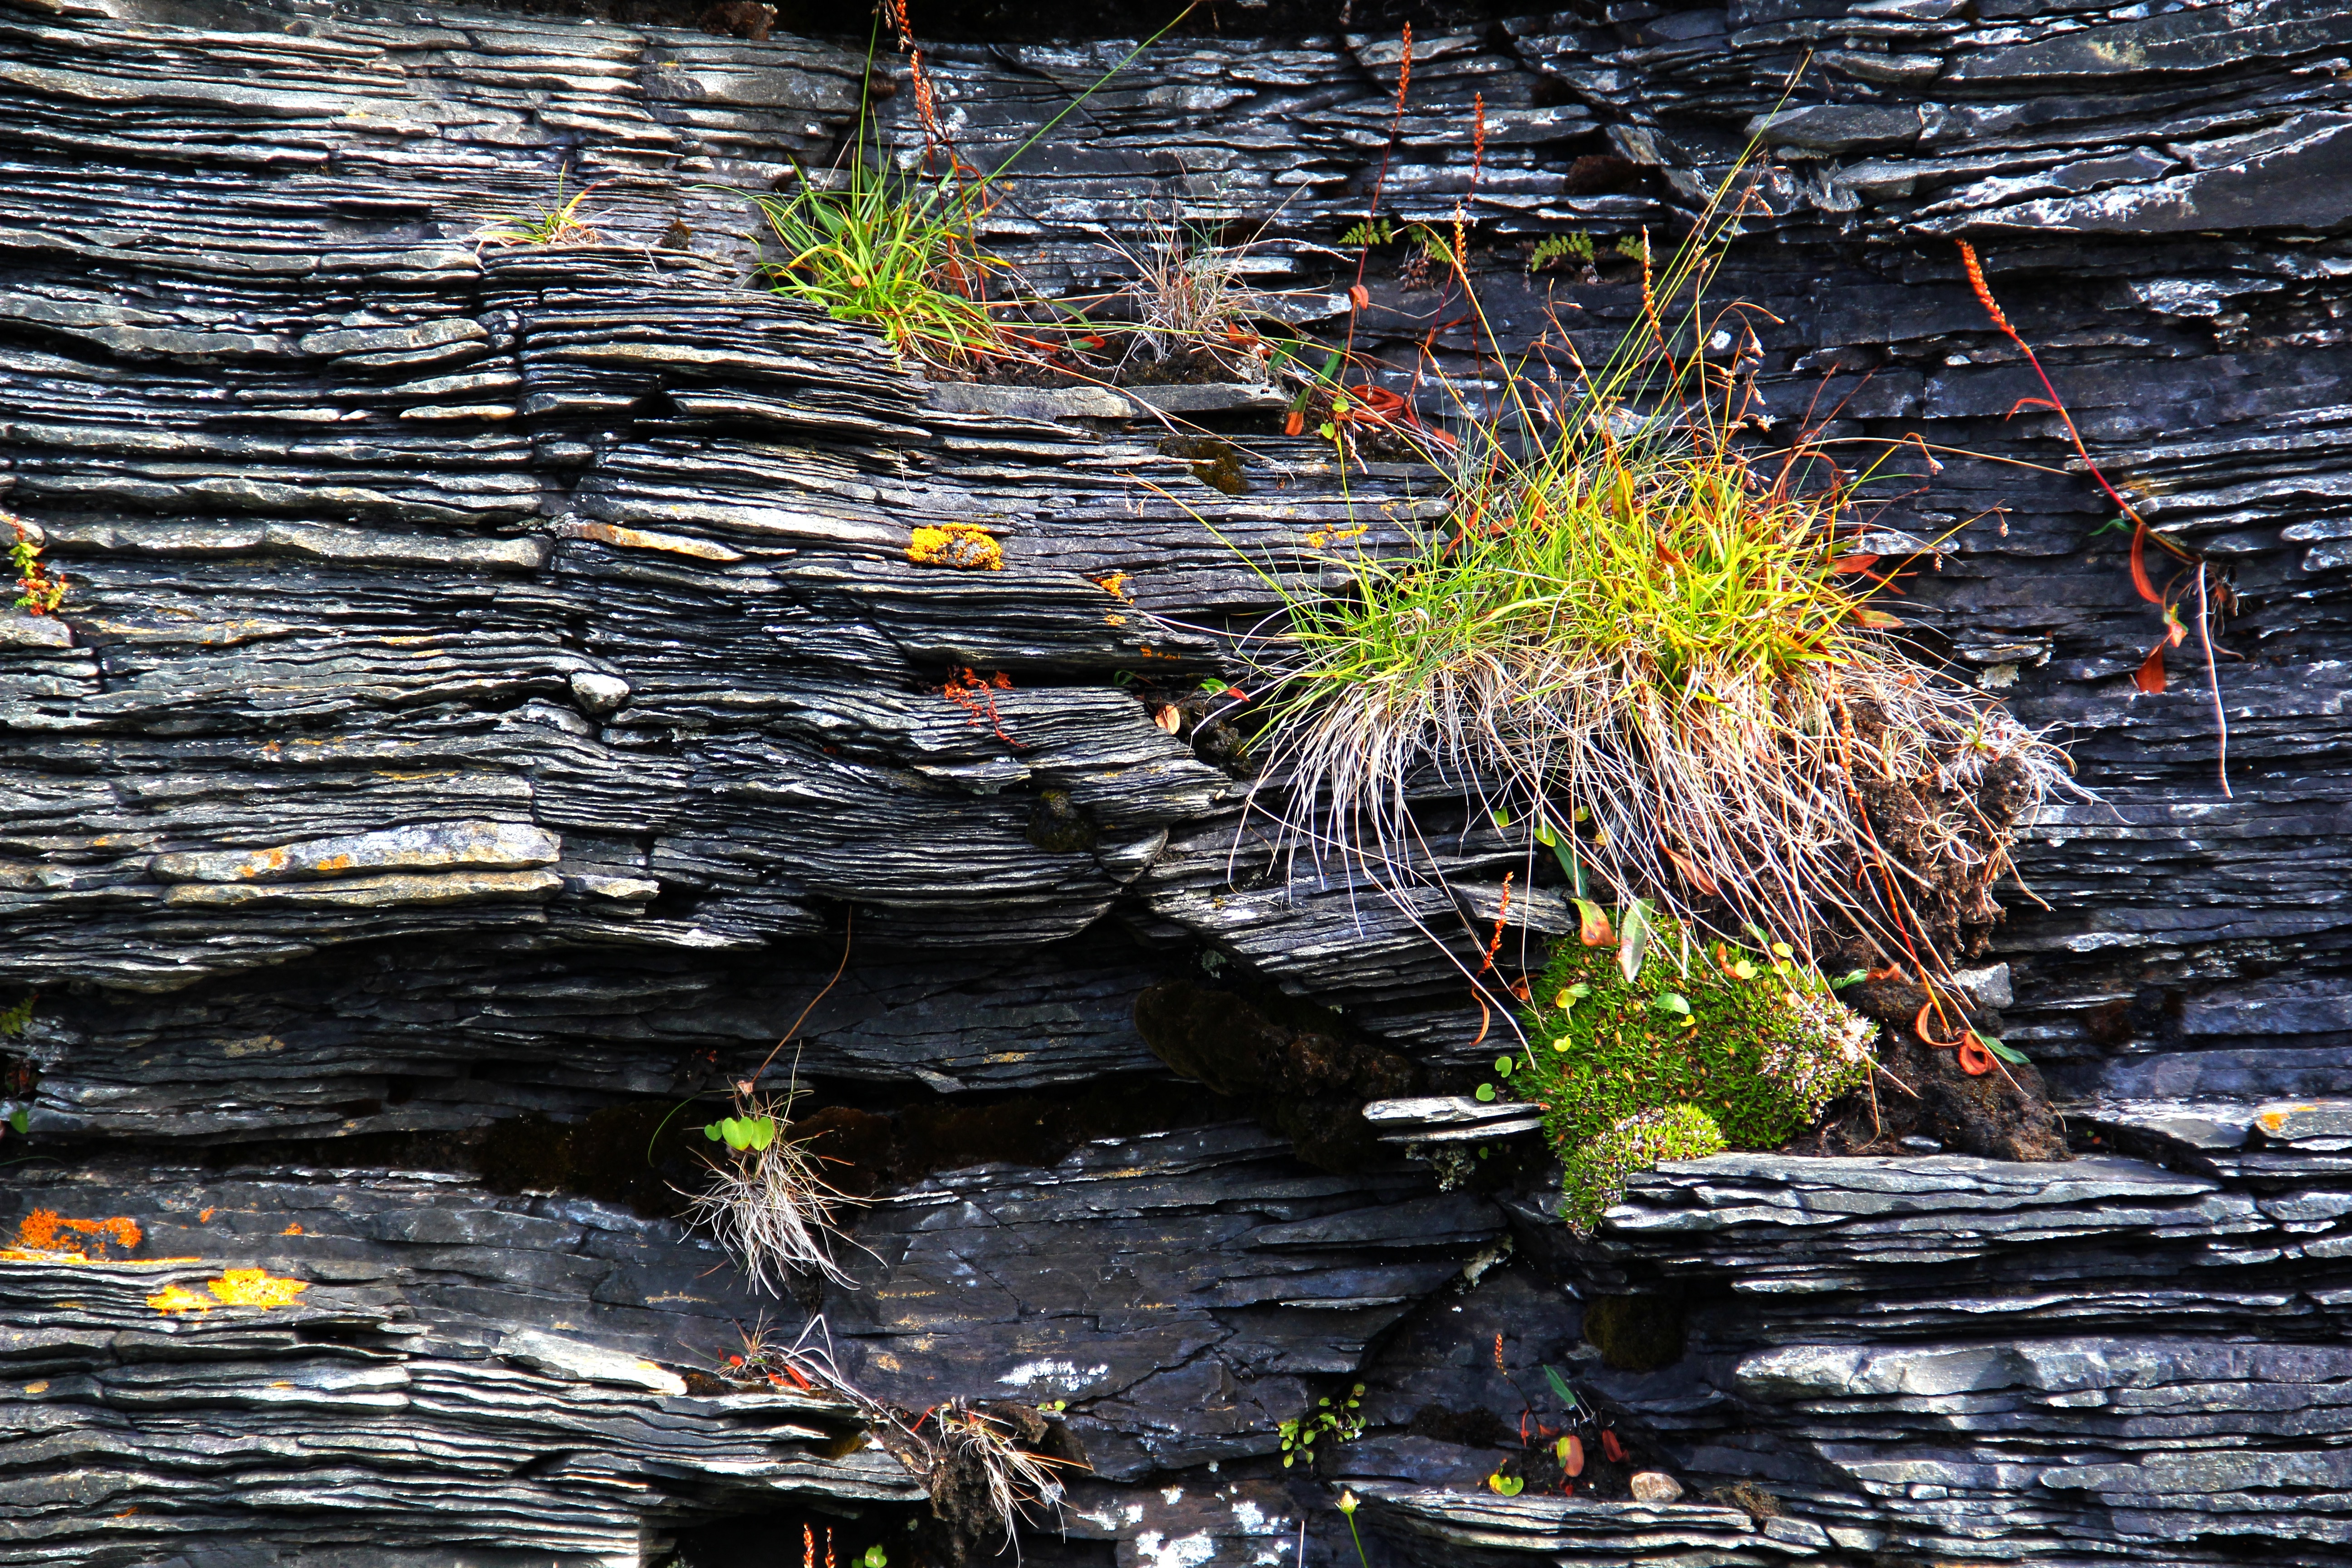
landscape, water, nature, grass, rock, leaf, flower, river, pond, stream, reflection, autumn, karg, finmark